TrackingPoint

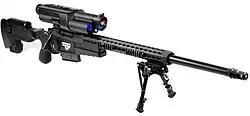
The TrackingPoint XS1, a precision guided firearm

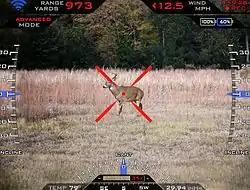
Screenshot from the heads up display of a TrackingPoint precision guided firearm

In 2017, computer security experts Runa Sandvik and Michael Auger demonstrated that naive software design left the rifle's aiming computer open to remote hacking when its Wi-Fi capability was turned on. They showed that third parties could alter operating parameters; for example, making the computer think the bullet weighed from to , which would make the rifle fire inaccurately. A skilled hacker could acquire root access and brick the computer.